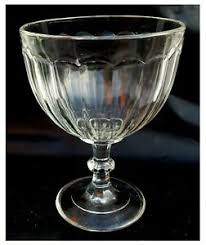
Waste category: glass